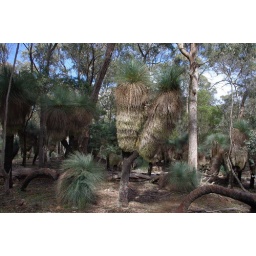
Tall grass trees in the forest at Coolah Tops, NSW Australia.